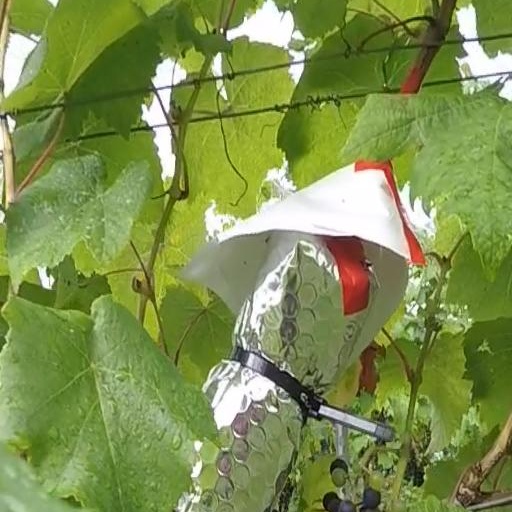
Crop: grape